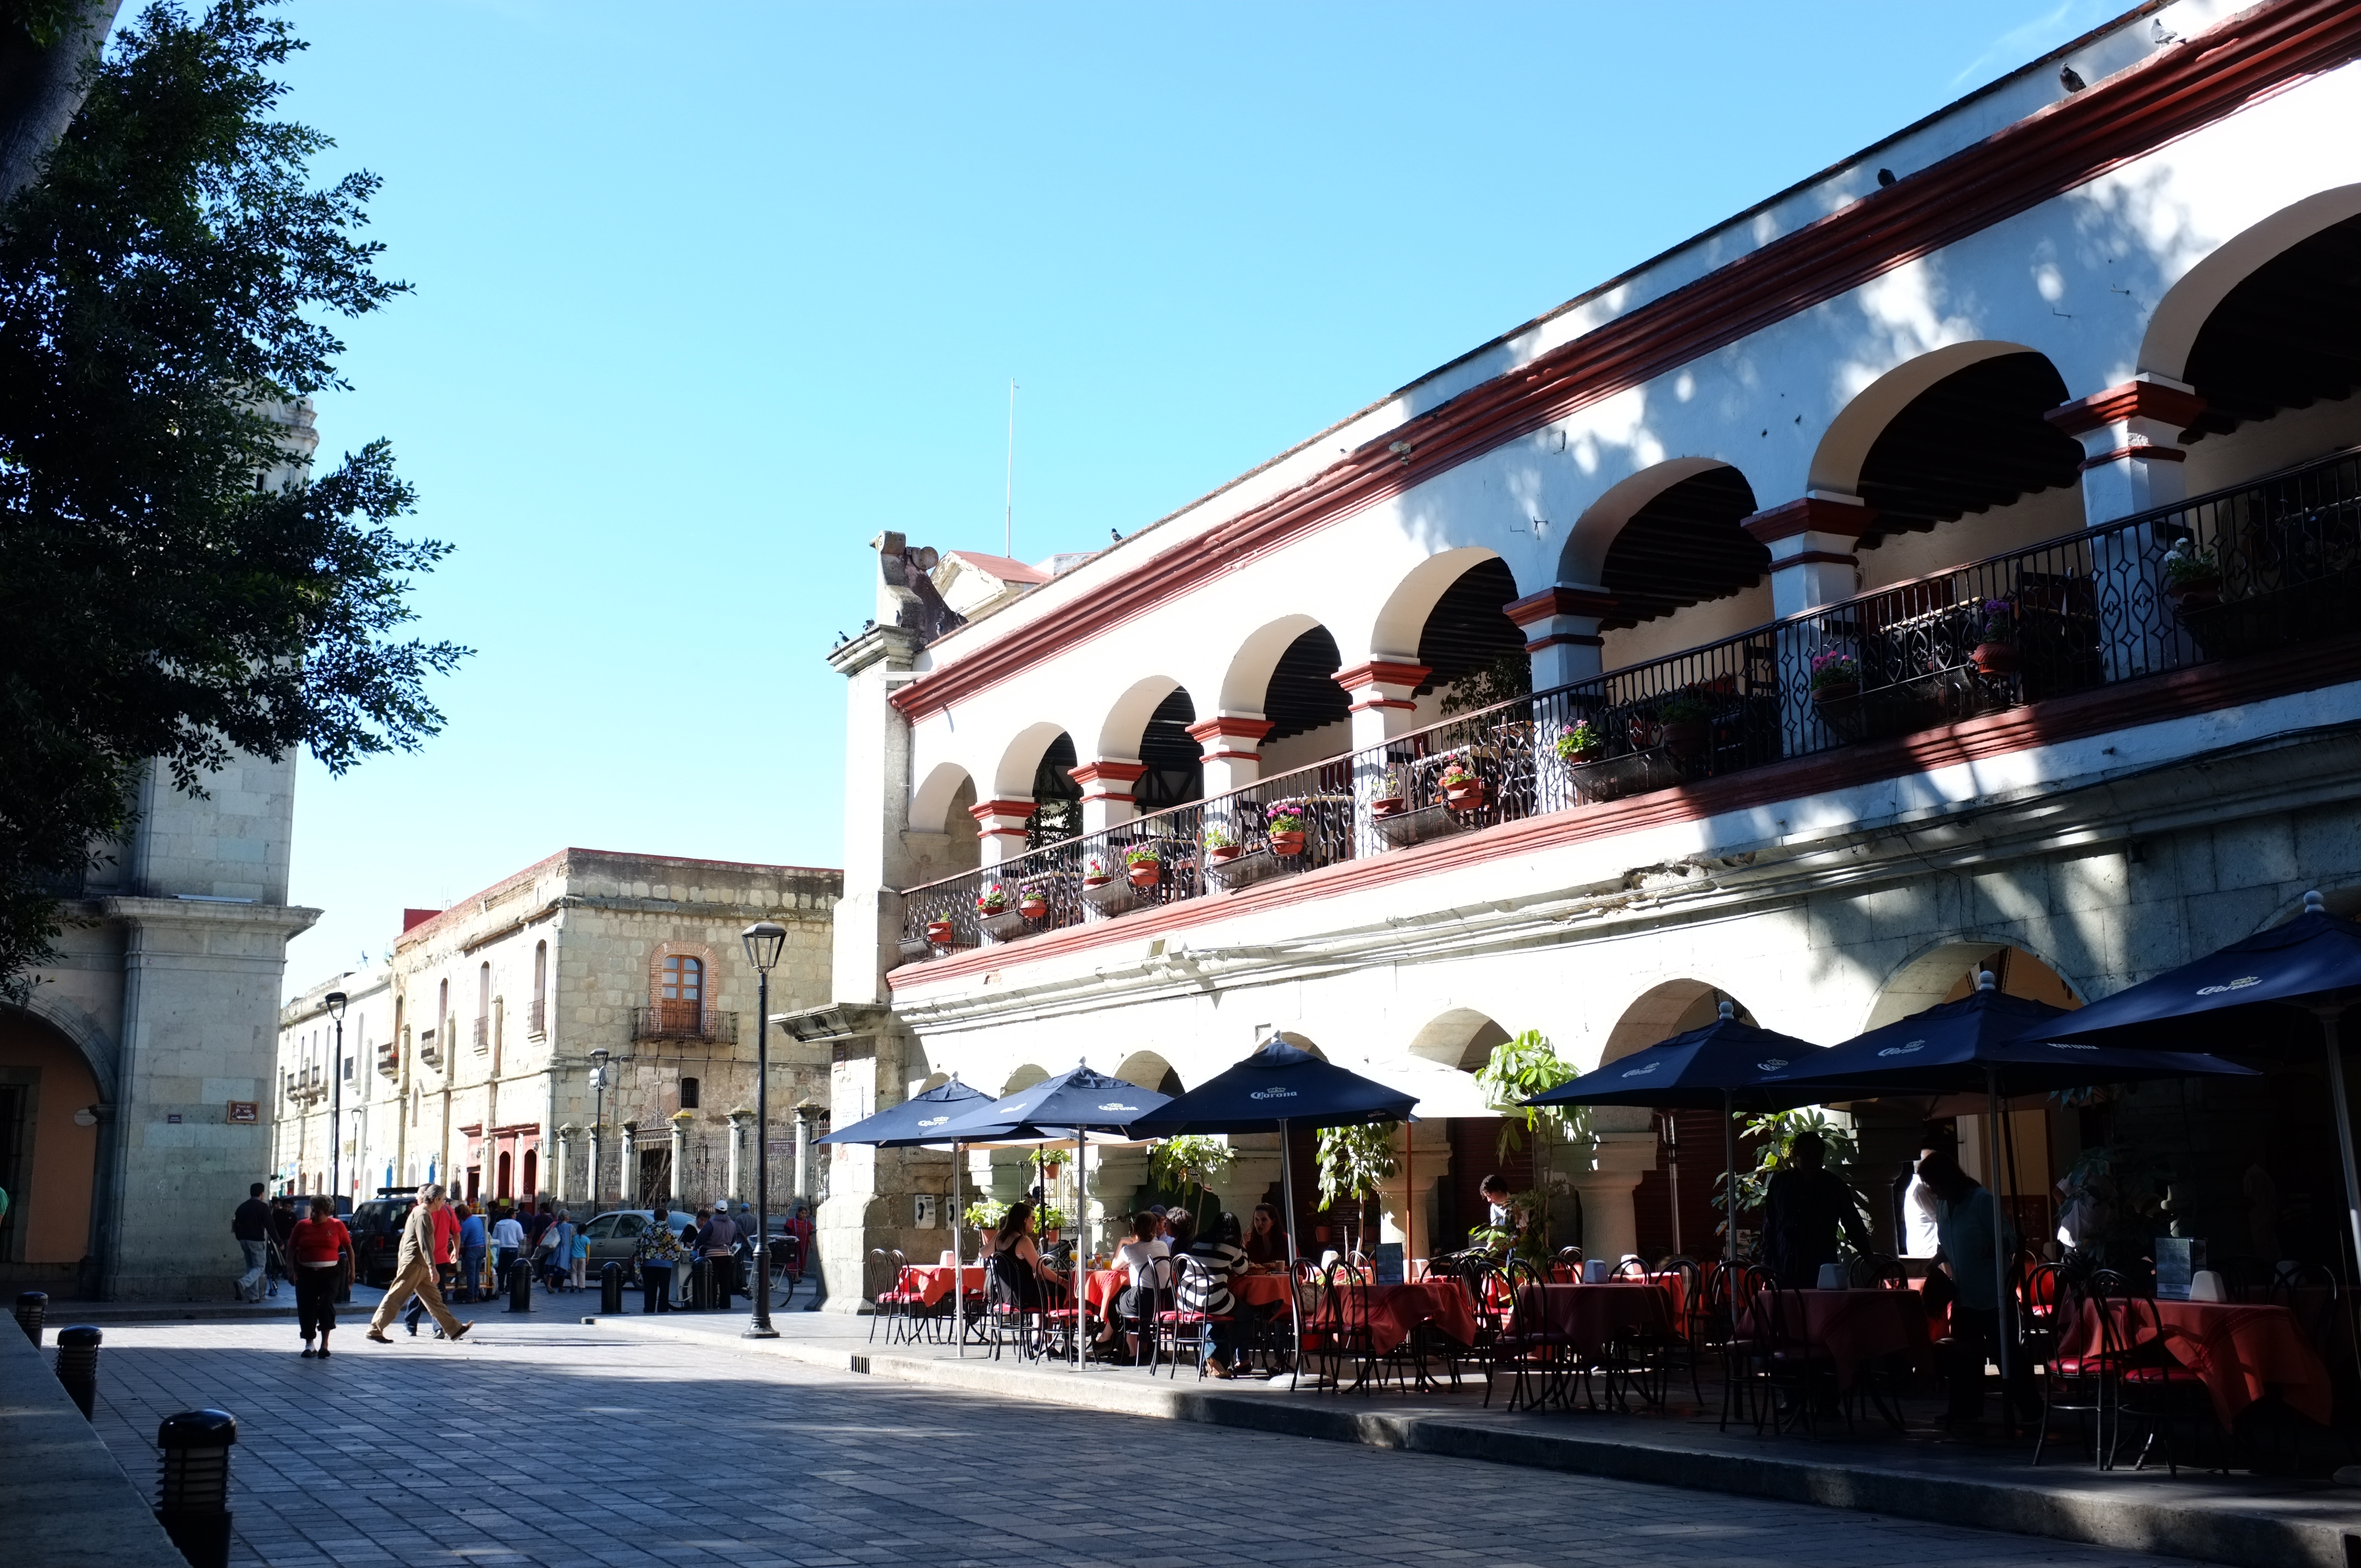
town, city, downtown, plaza, tourism, stadt, town square, kulturerbe, welterbe, weltkulturerbe, kultur, culturalheritage